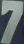
Number: 7